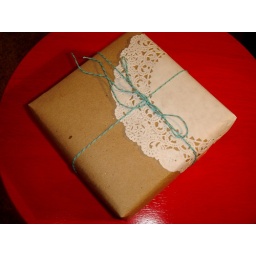
so cute! wrapped in plain brown paper (great use of paper grocery bags), added a paper doily, some pretty twine